Provincial Reconstruction Team

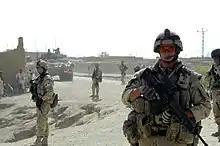
Canadian PRT patrolling in Kandahar Province

Public diplomacy was an essential element to successful Provincial Reconstruction Team projects. PRTs, in Afghanistan, were tasked with a specific area of a province and coordinate, develop, and fund local projects with the aid of the government. These projects enabled the local population to become familiar with and trust the U.S. counterinsurgency (COIN) efforts in Afghanistan. Projects supported by PRTs were created and approved by the ranks of the entire provincial government in Afghanistan. The ability of PRTS to conduct Public diplomacy and their ability to work with the provincial government made counterinsurgency objectives obtainable.